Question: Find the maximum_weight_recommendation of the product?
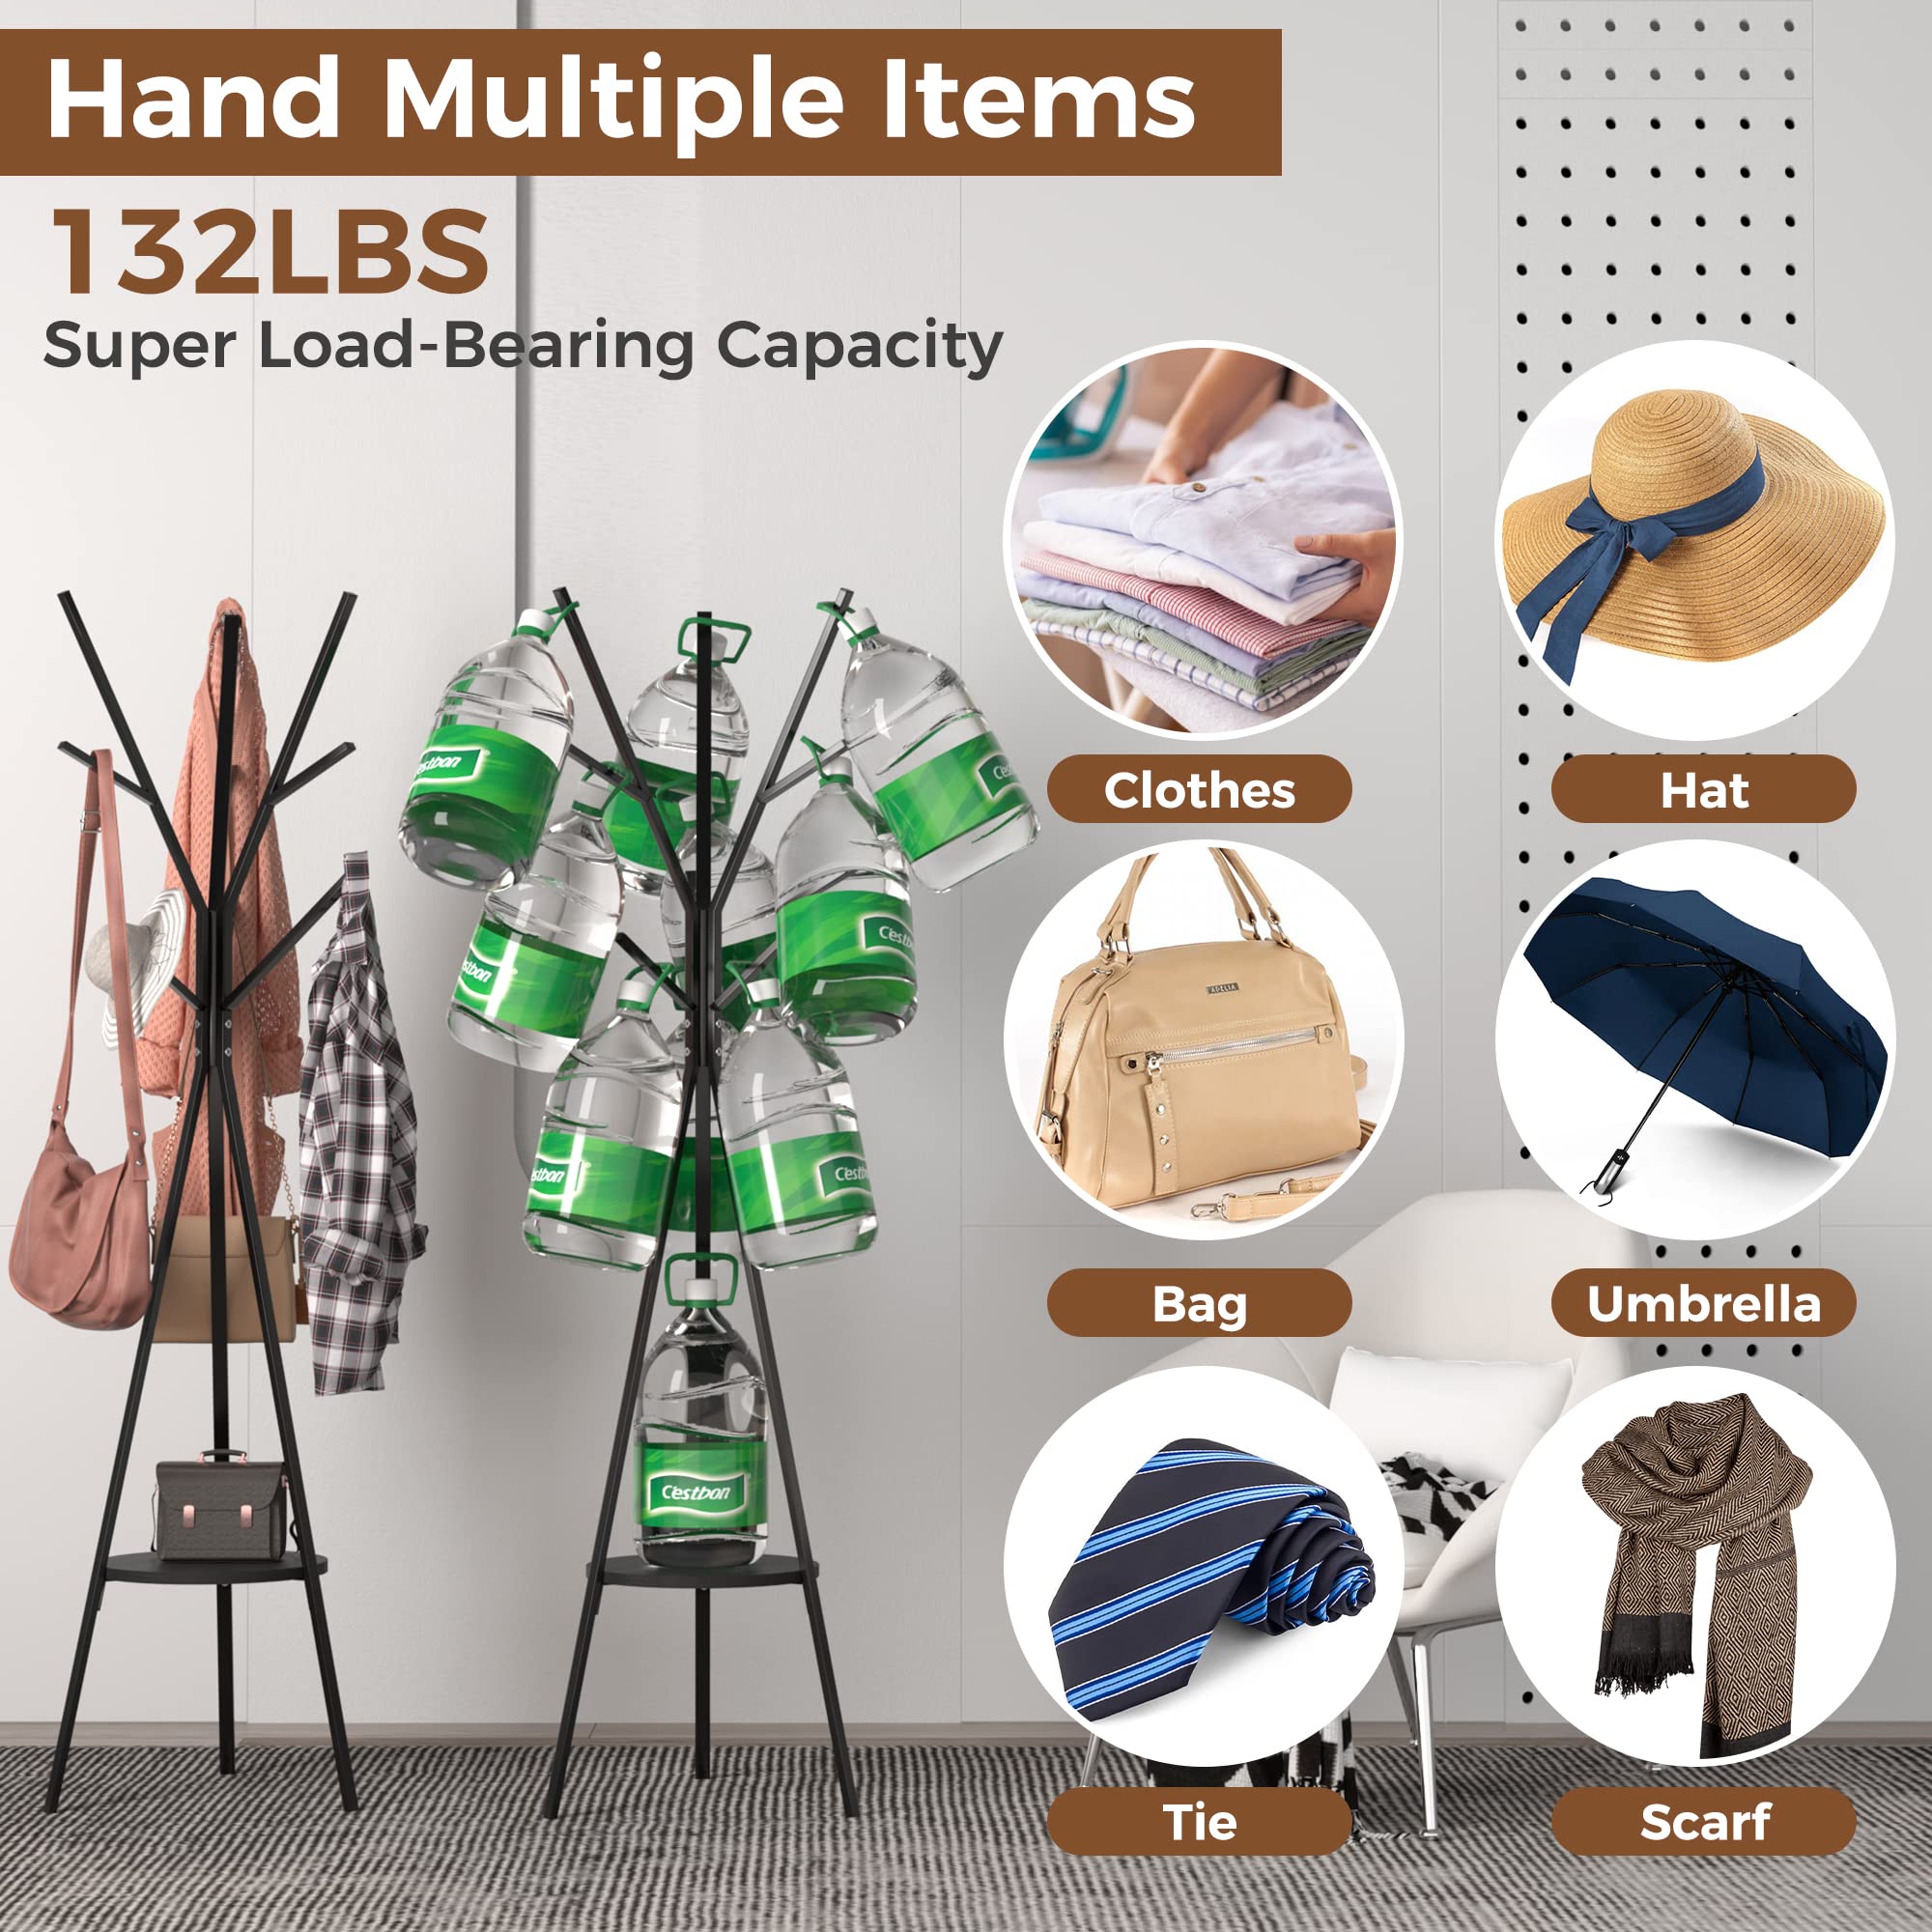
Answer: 132.0 pound